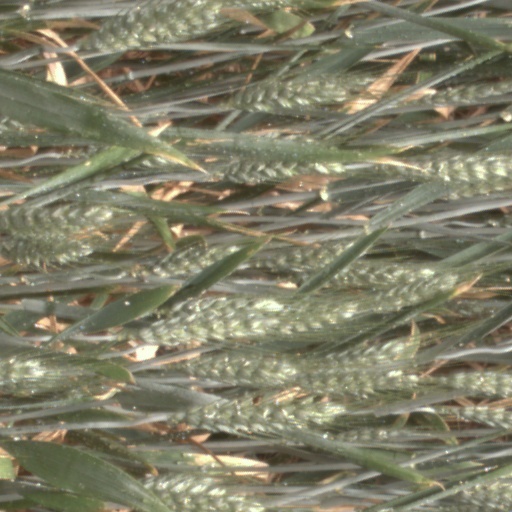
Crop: wheat